Ontario Highway 61

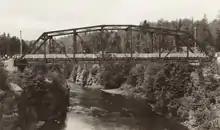
The Outlaw was replaced by this truss bridge in 1934. It remained in place until the new crossing opened in 1964.

The road that would become Highway 61 was first constructed in 1916. The Pigeon River Timber Company had cleared lands surrounding the towns of Port Arthur and Fort William, but no road existed to connect to locations outside. A narrow wilderness trail reached as far as the Pigeon River, and was chosen as the route for the new road. The Department of Mines and Resources agreed to fund the project, and citizens proceeded to lay a new road as far as the river, beginning in 1913. This road was initially known as the "Scott Highway" after lumberman William Scott. On the opposite shore, Cook County and the State of Minnesota constructed a new road north from Grand Marais. The roads were completed by late 1916, but no bridge existed to connect them.